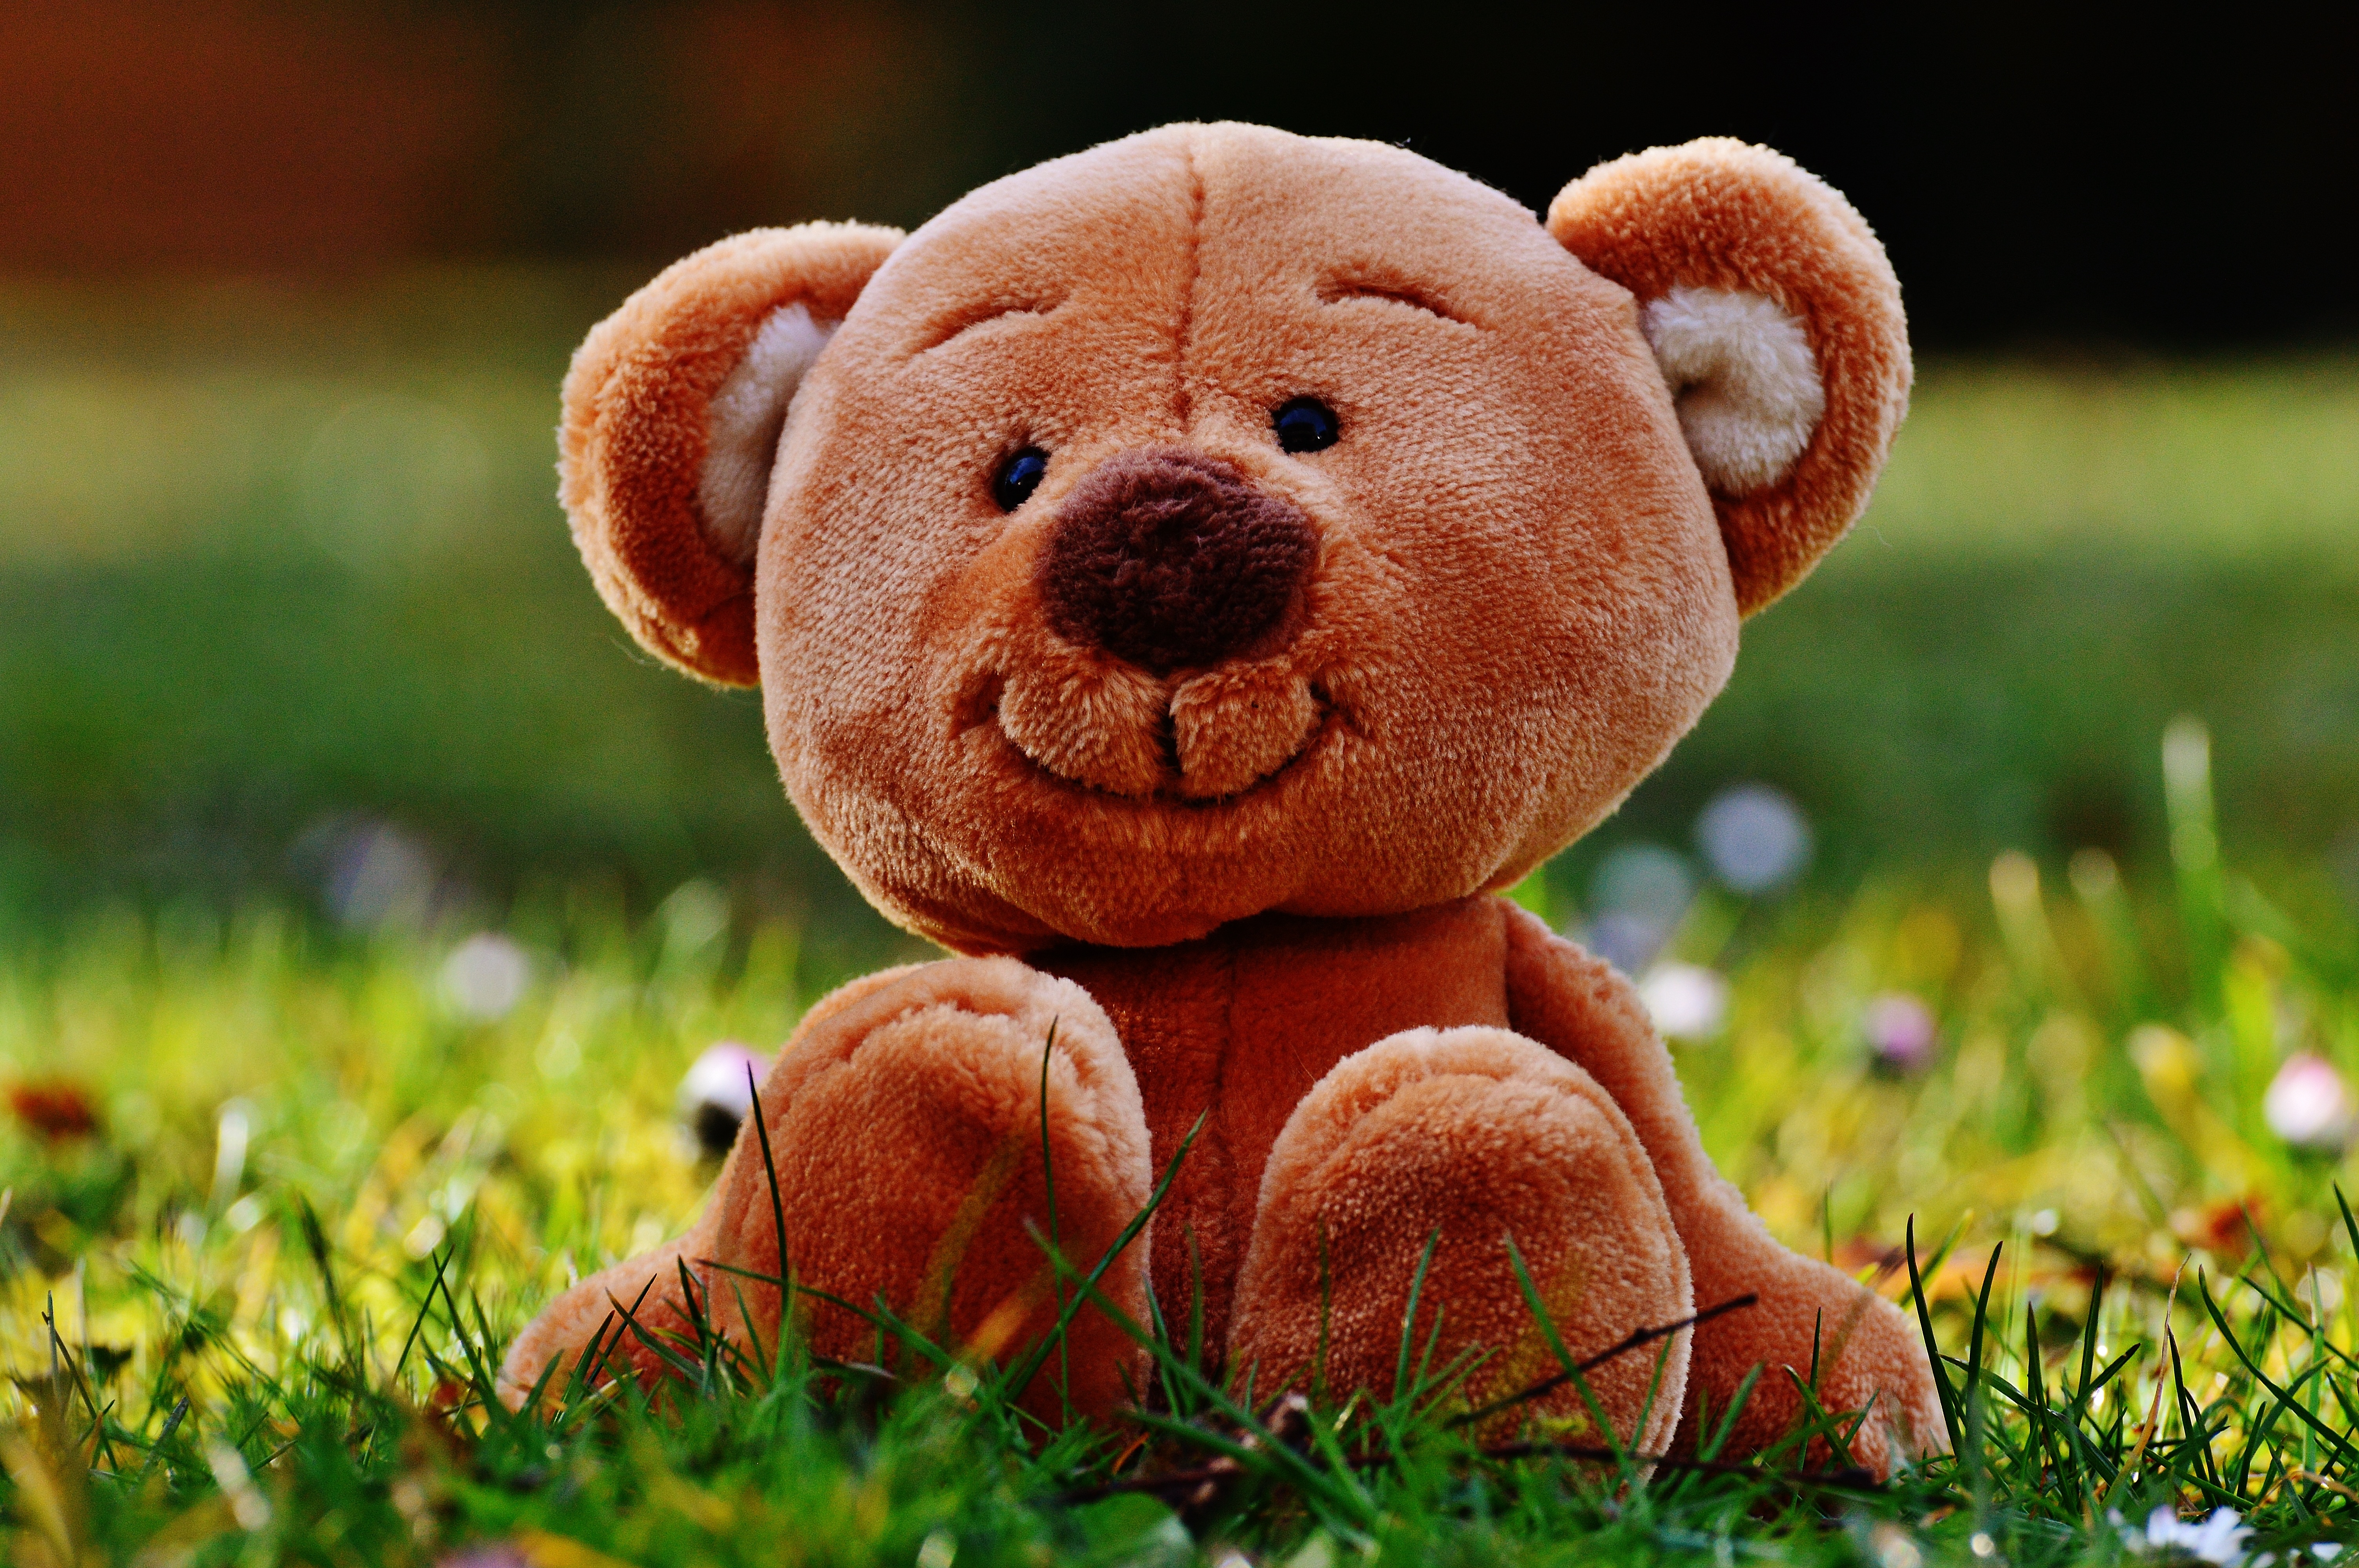
grass, meadow, sweet, animal, cute, bear, spring, mammal, toy, brown bear, teddy bear, children, toys, funny, plush, stuffed animal, teddy, children toys, soft toy, furry teddy bear, stuffed toy